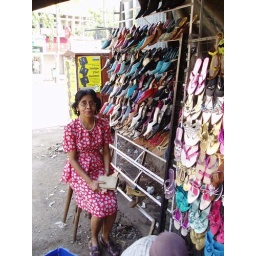
hill road, bombay:i heart shoe shopping in bombay.